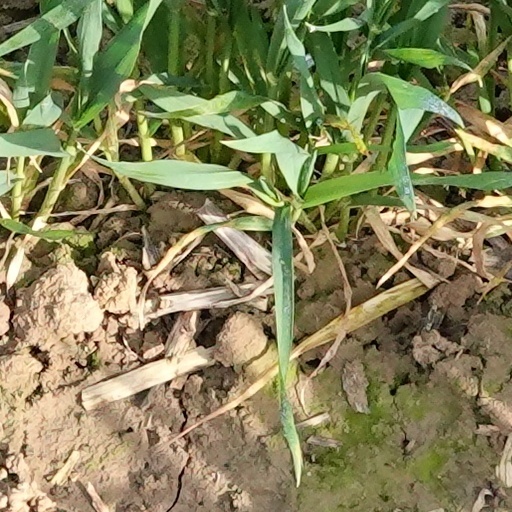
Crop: wheat